BMW 1 Series (F40)

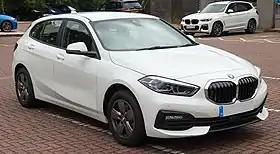
2019 BMW 118i SE

The BMW 1 Series (F40) is the third generation of the BMW 1 Series range of subcompact executive hatchback cars. Unlike the previous generation F20 1 Series, the F40 1 Series uses a front-wheel drive configuration and is only available as a 5-door hatchback.